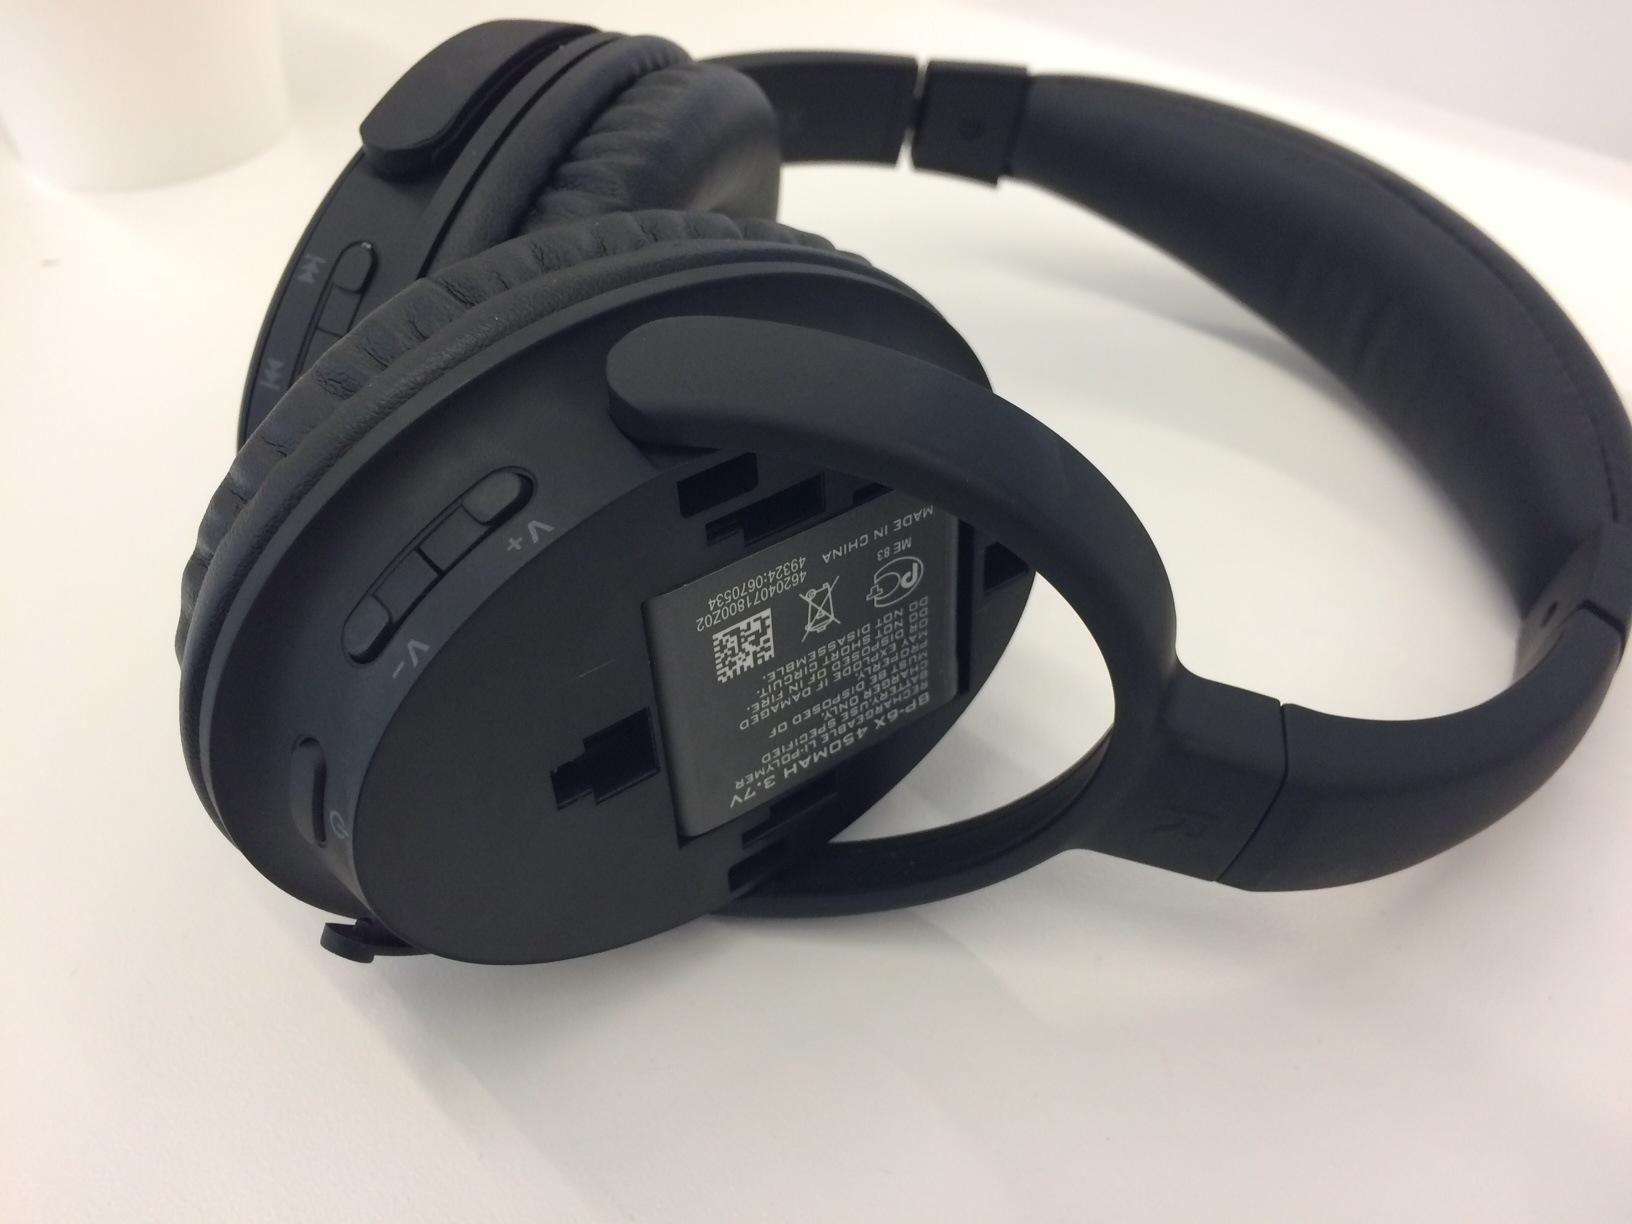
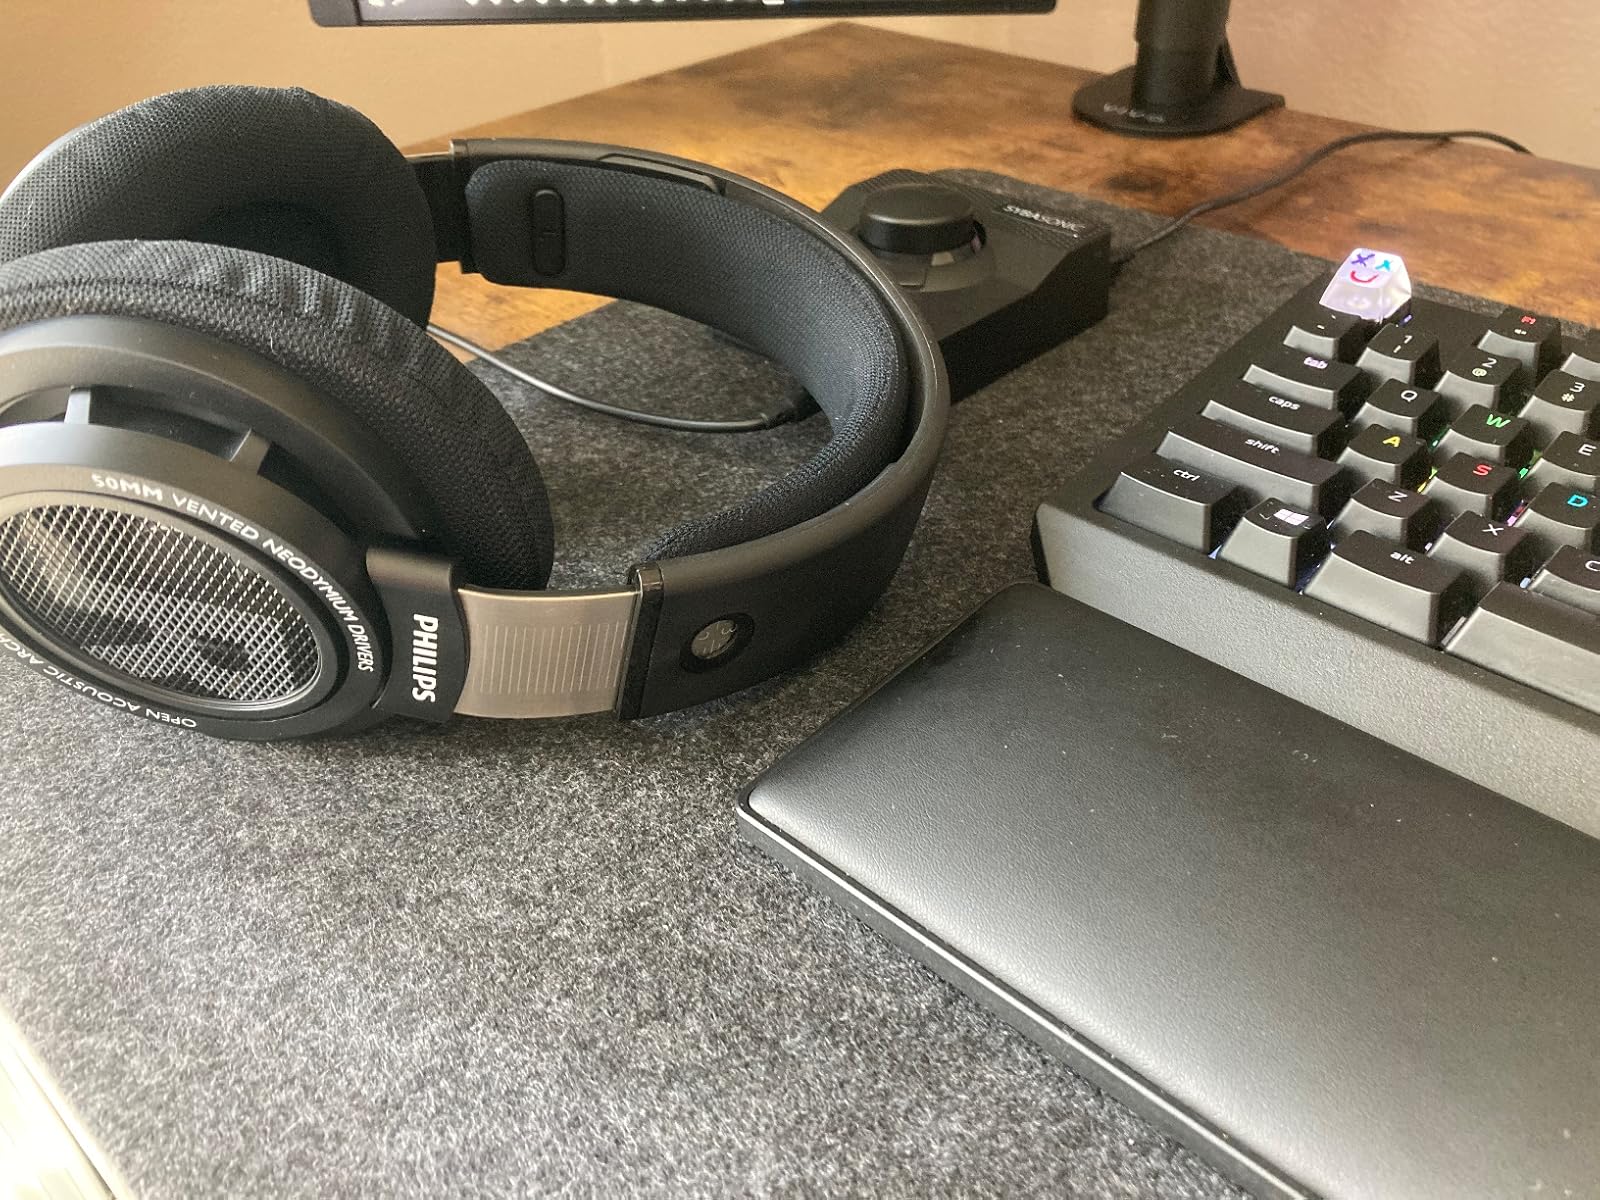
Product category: headphones
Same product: no